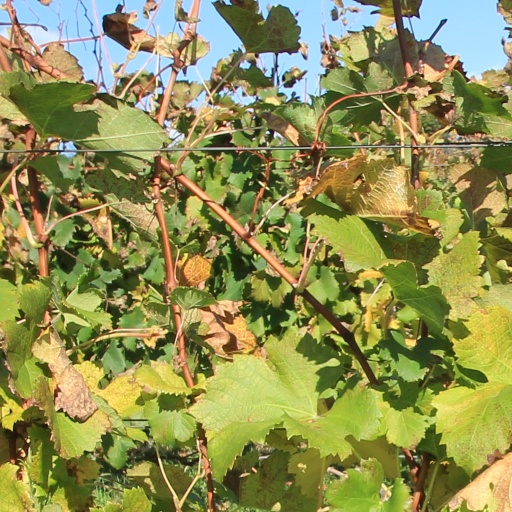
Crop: grape